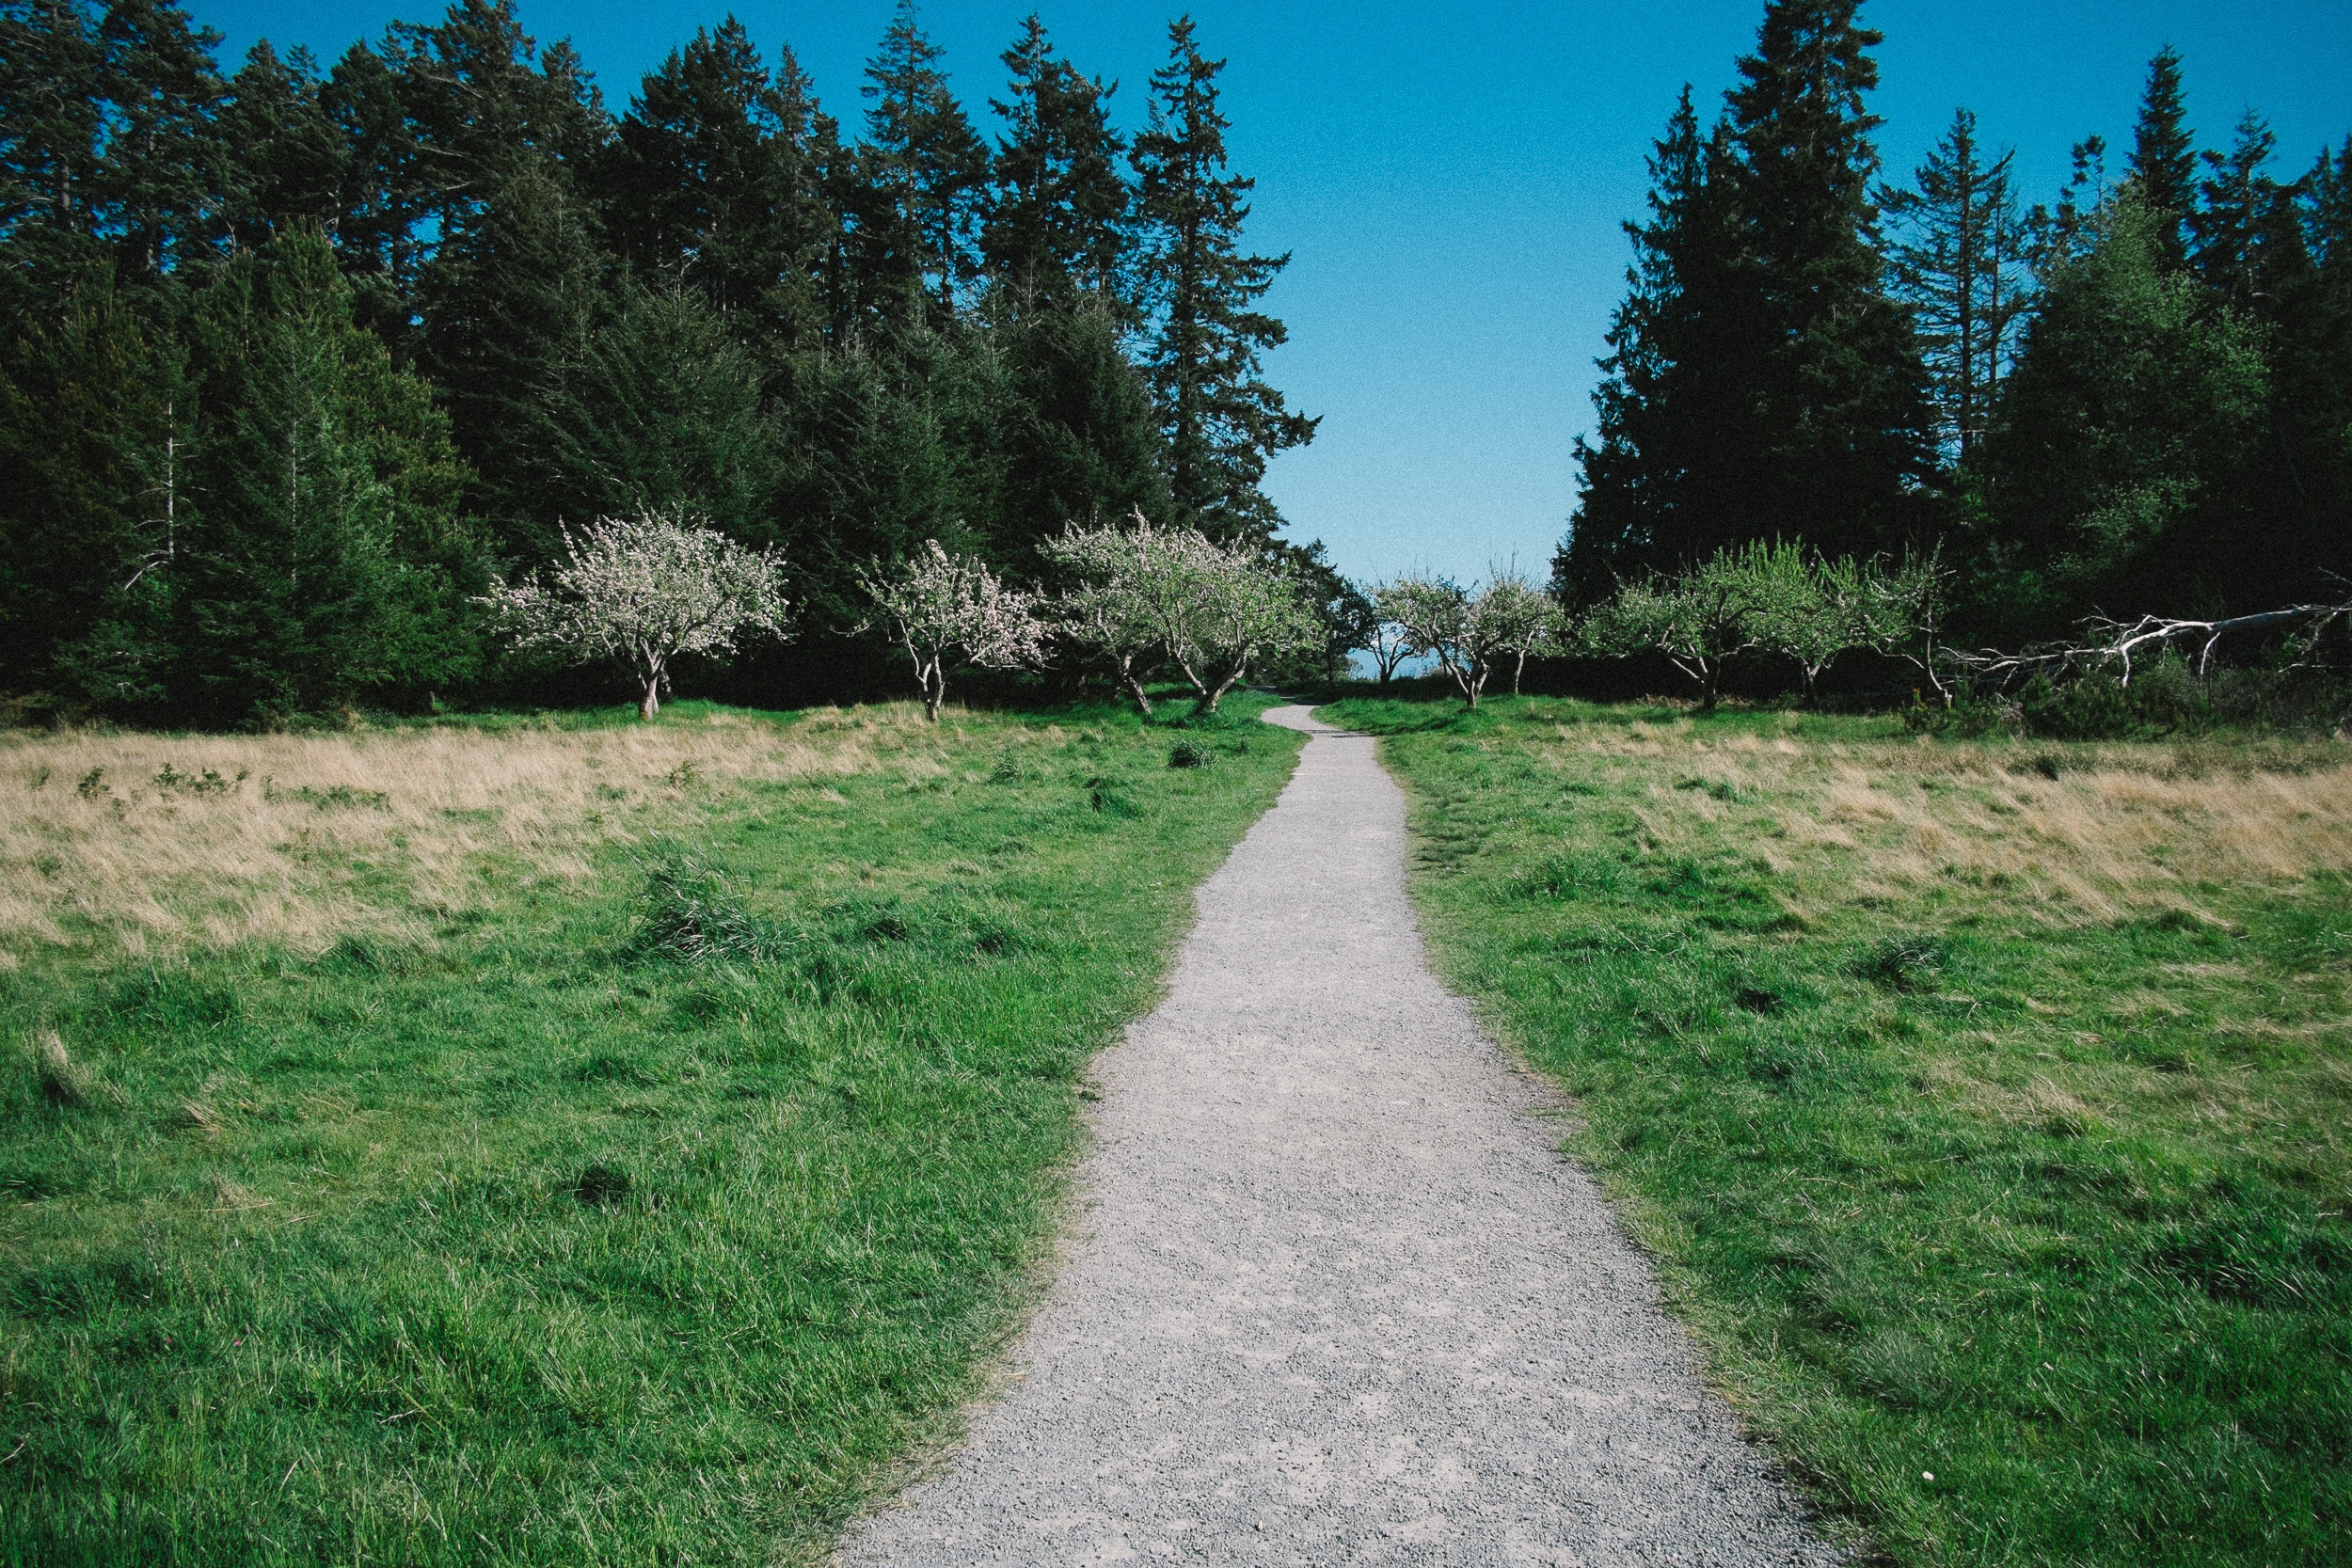
landscape, tree, path, pathway, grass, outdoor, trail, field, farm, lawn, meadow, prairie, hill, dirt road, pasture, soil, ridge, grassland, shrub, woodland, habitat, ecosystem, rural area, natural environment, land lot